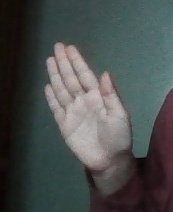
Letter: seen